A11 highway (Lithuania)

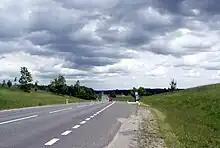
Highway near Plungė

The A11 highway is a highway in Lithuania (Magistralinis kelias). It runs from Šiauliai to the seaside resort town Palanga. The length of the road is 146.85 km.